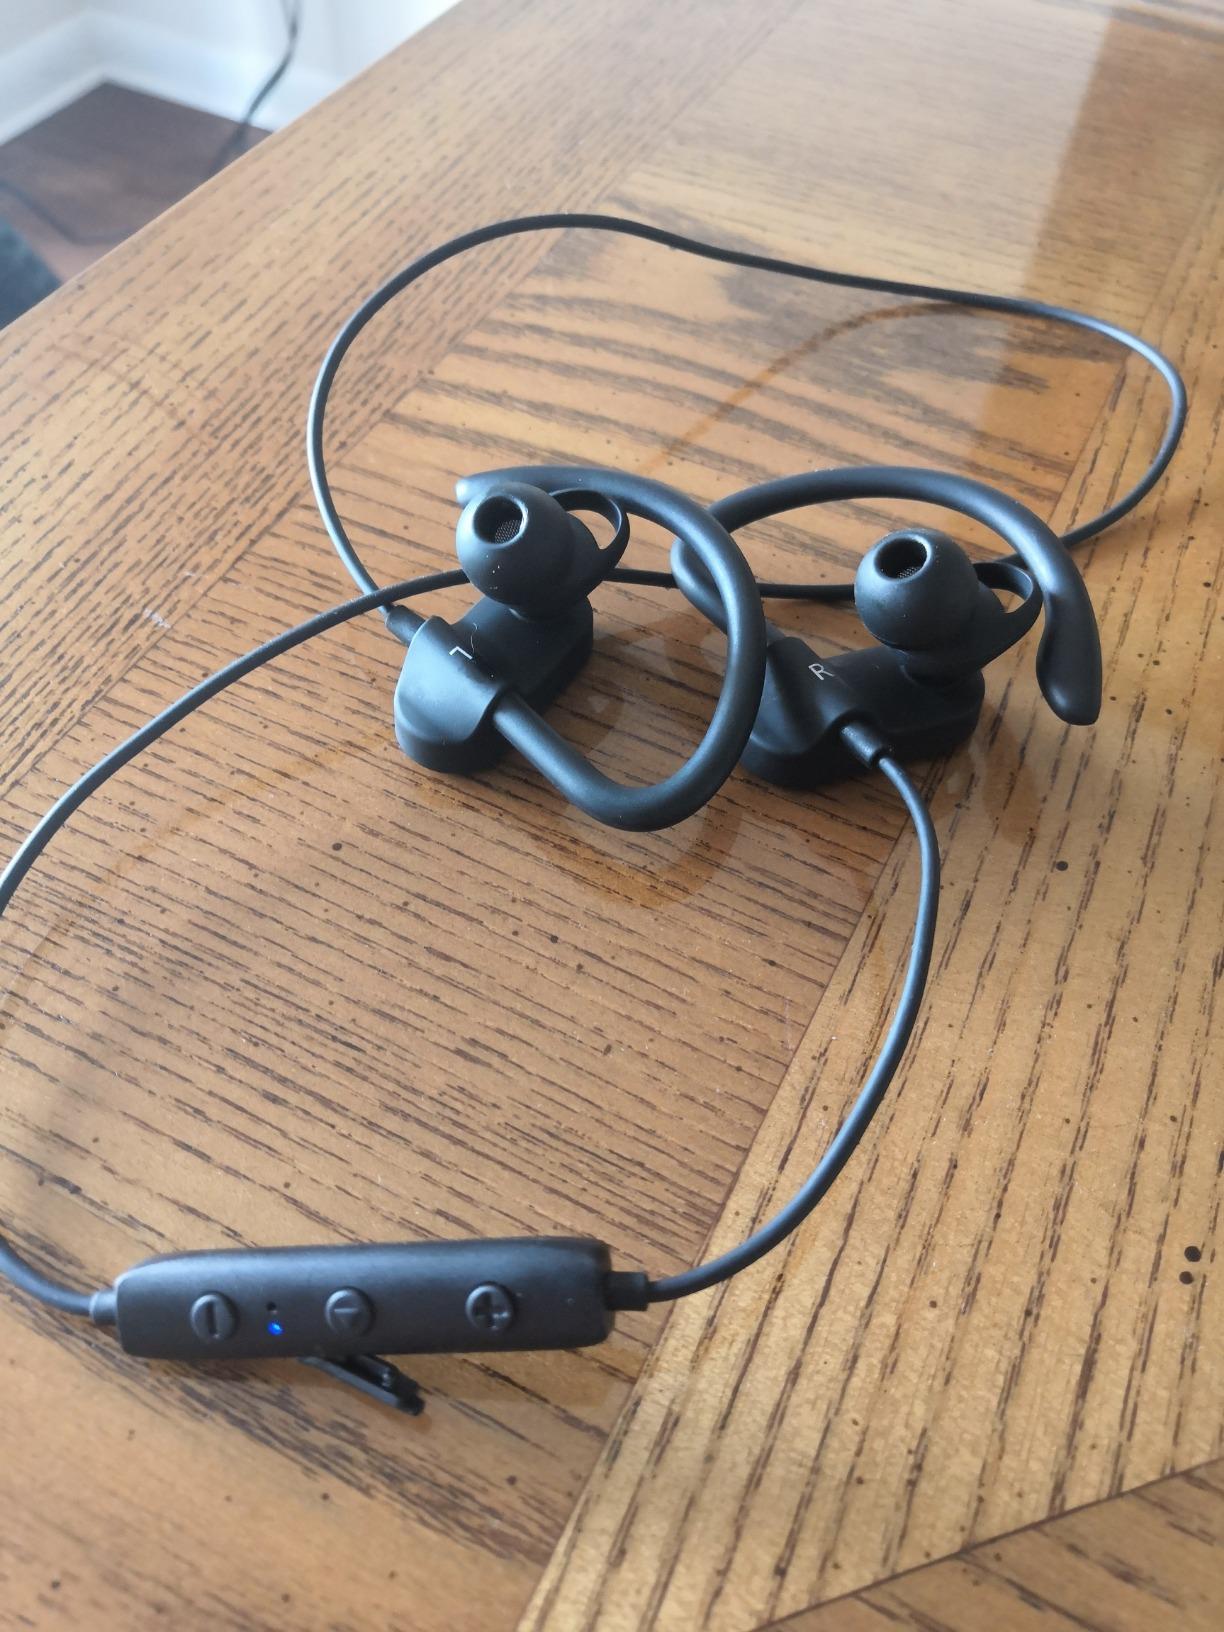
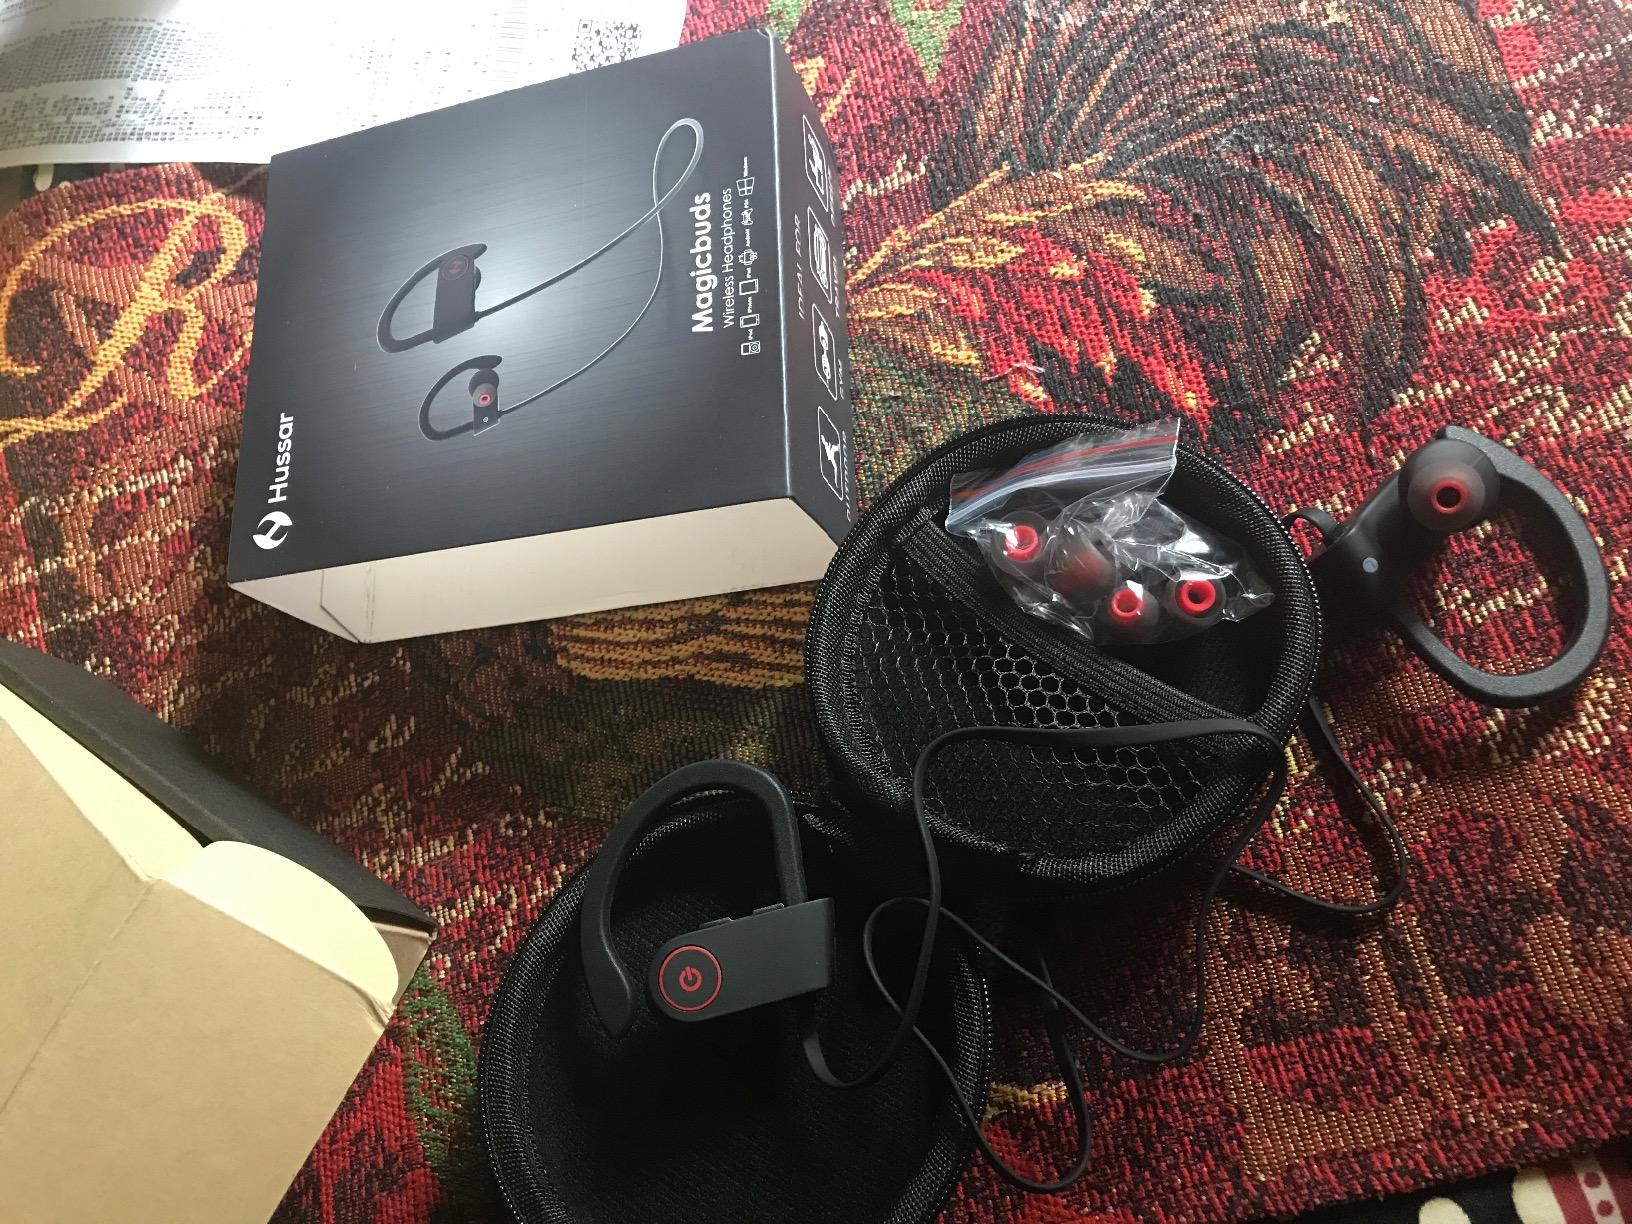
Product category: headphones
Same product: no